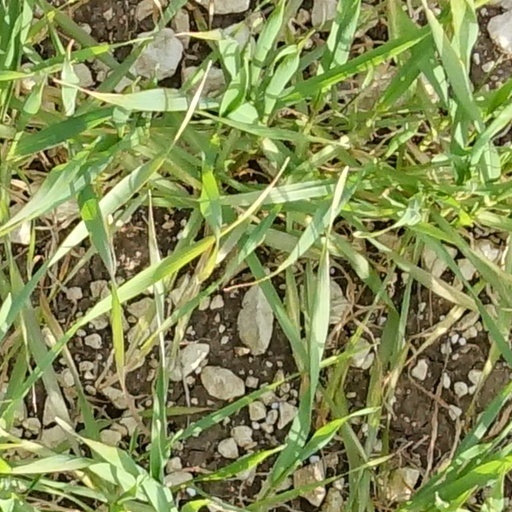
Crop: wheat